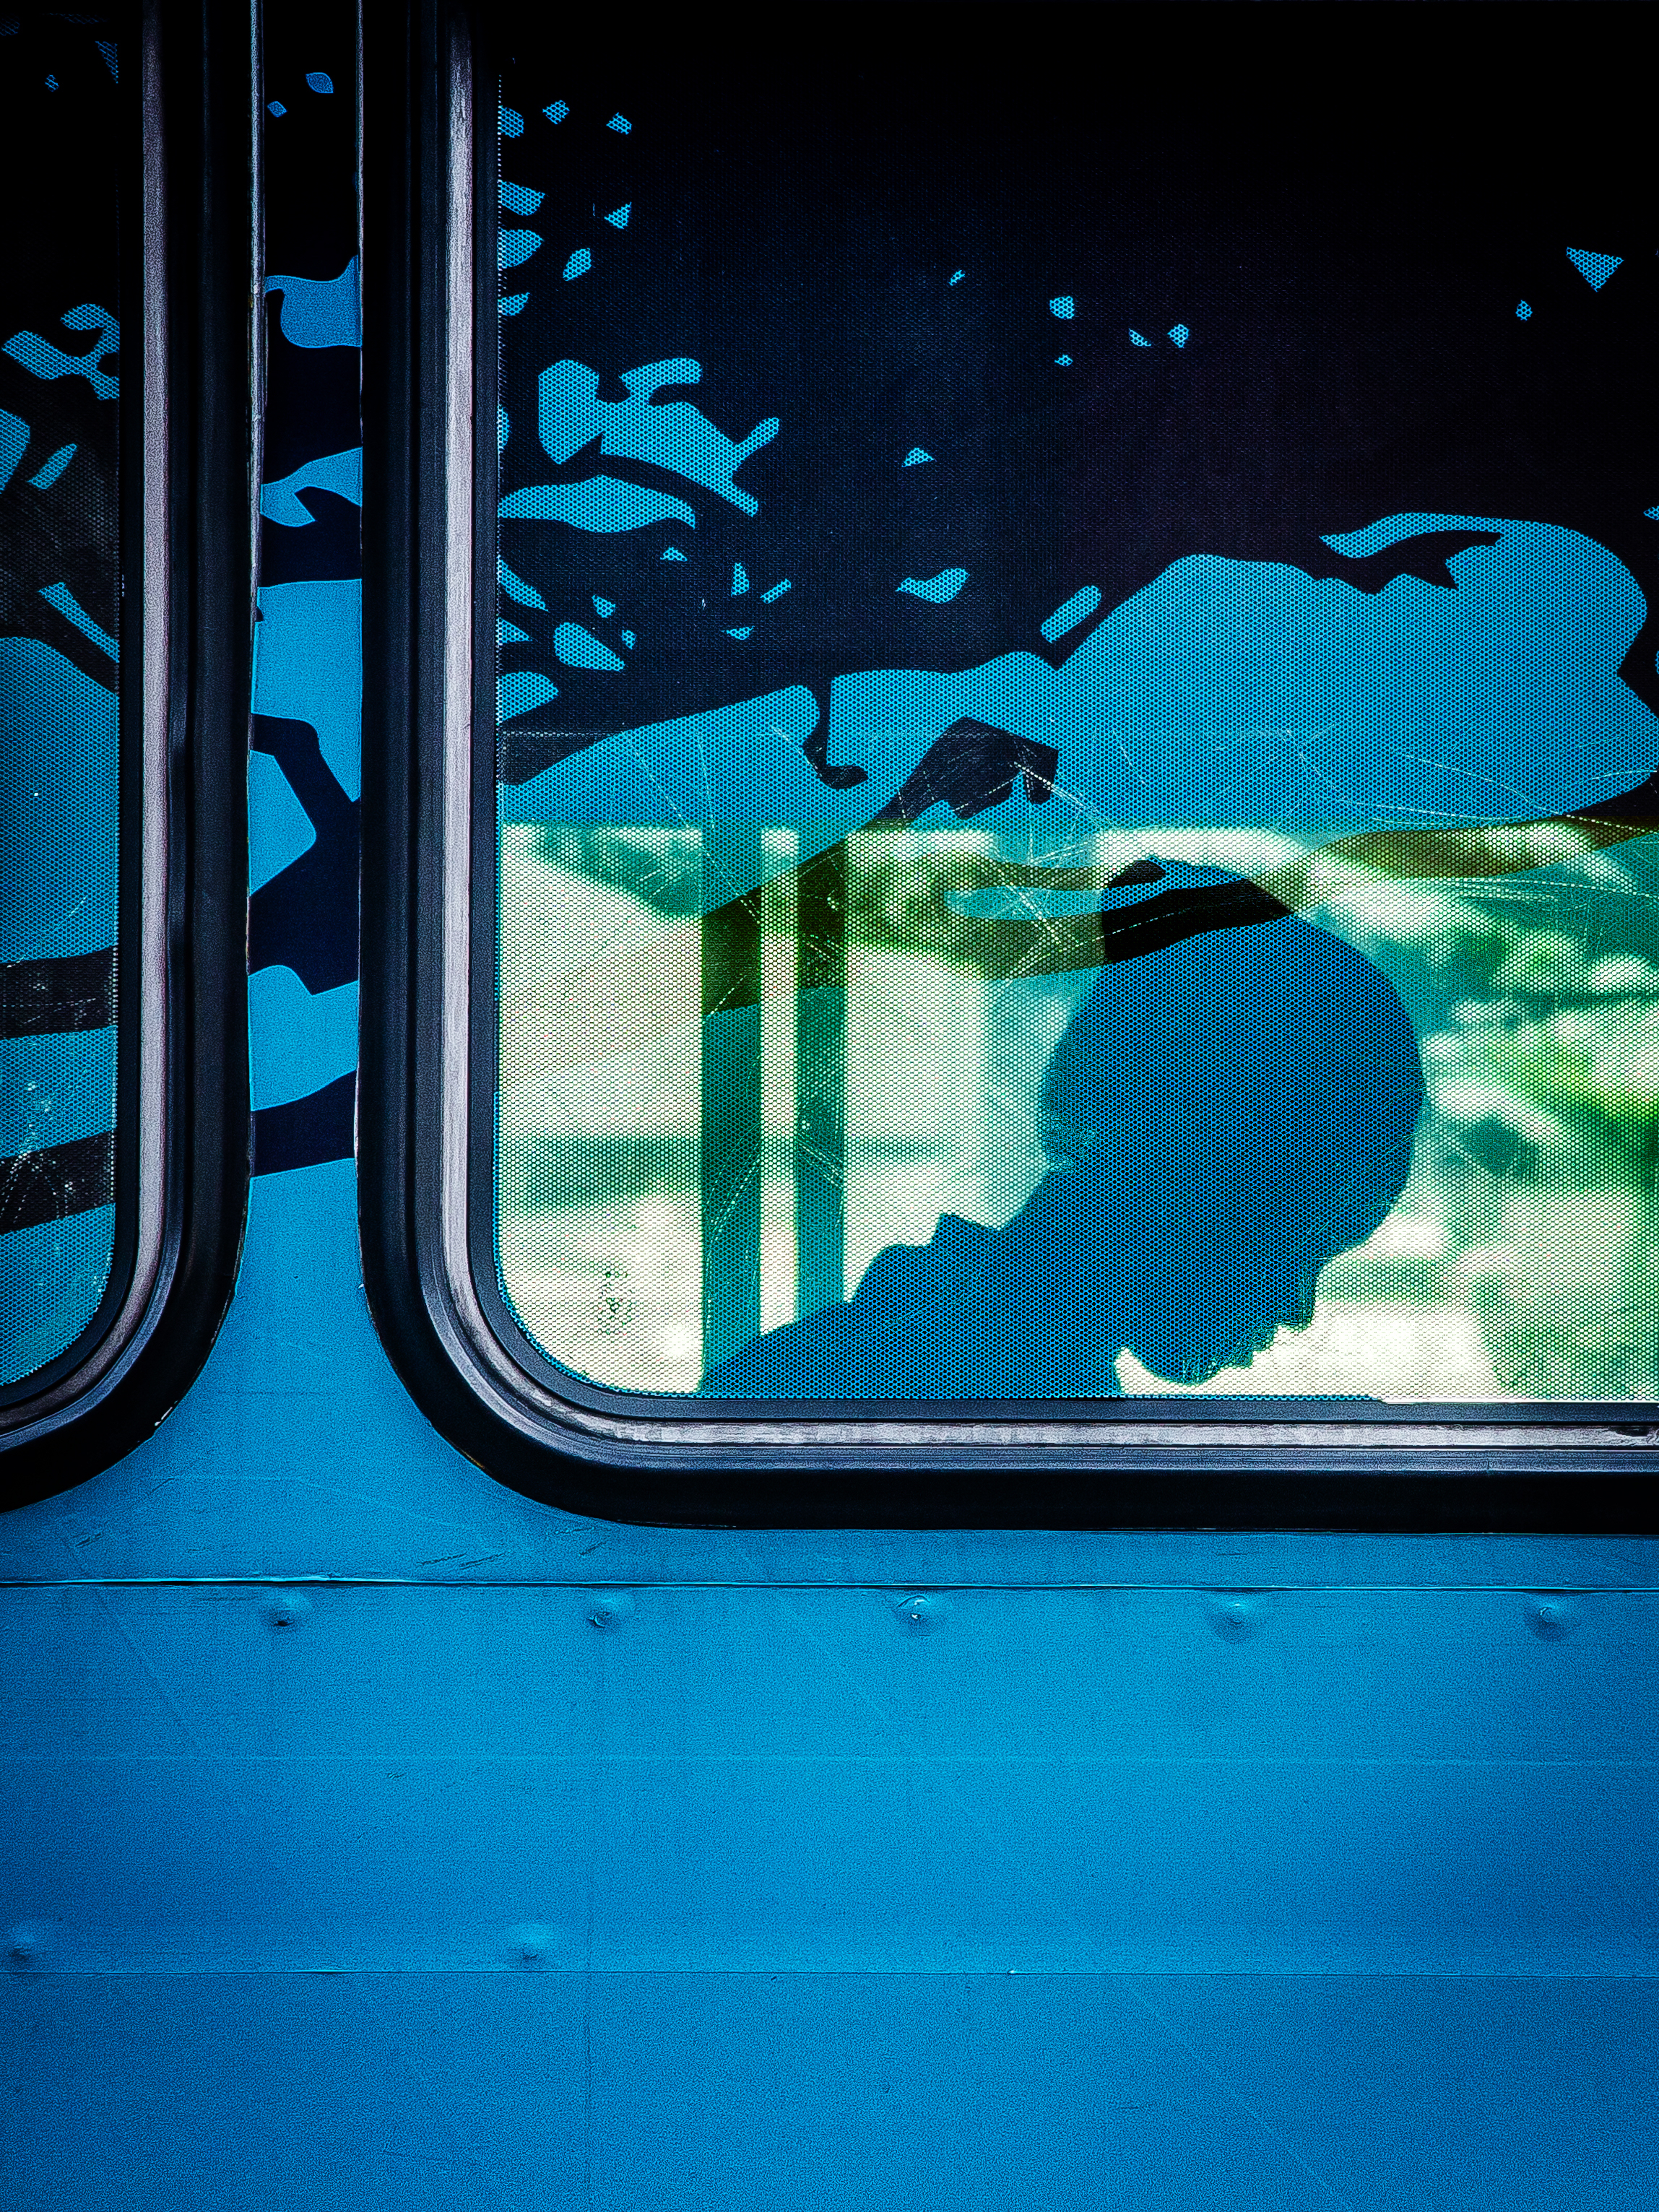
silhouette, woman, window, glass, wall, tram, green, reflection, color, blue, art, illustration, shape, commuter